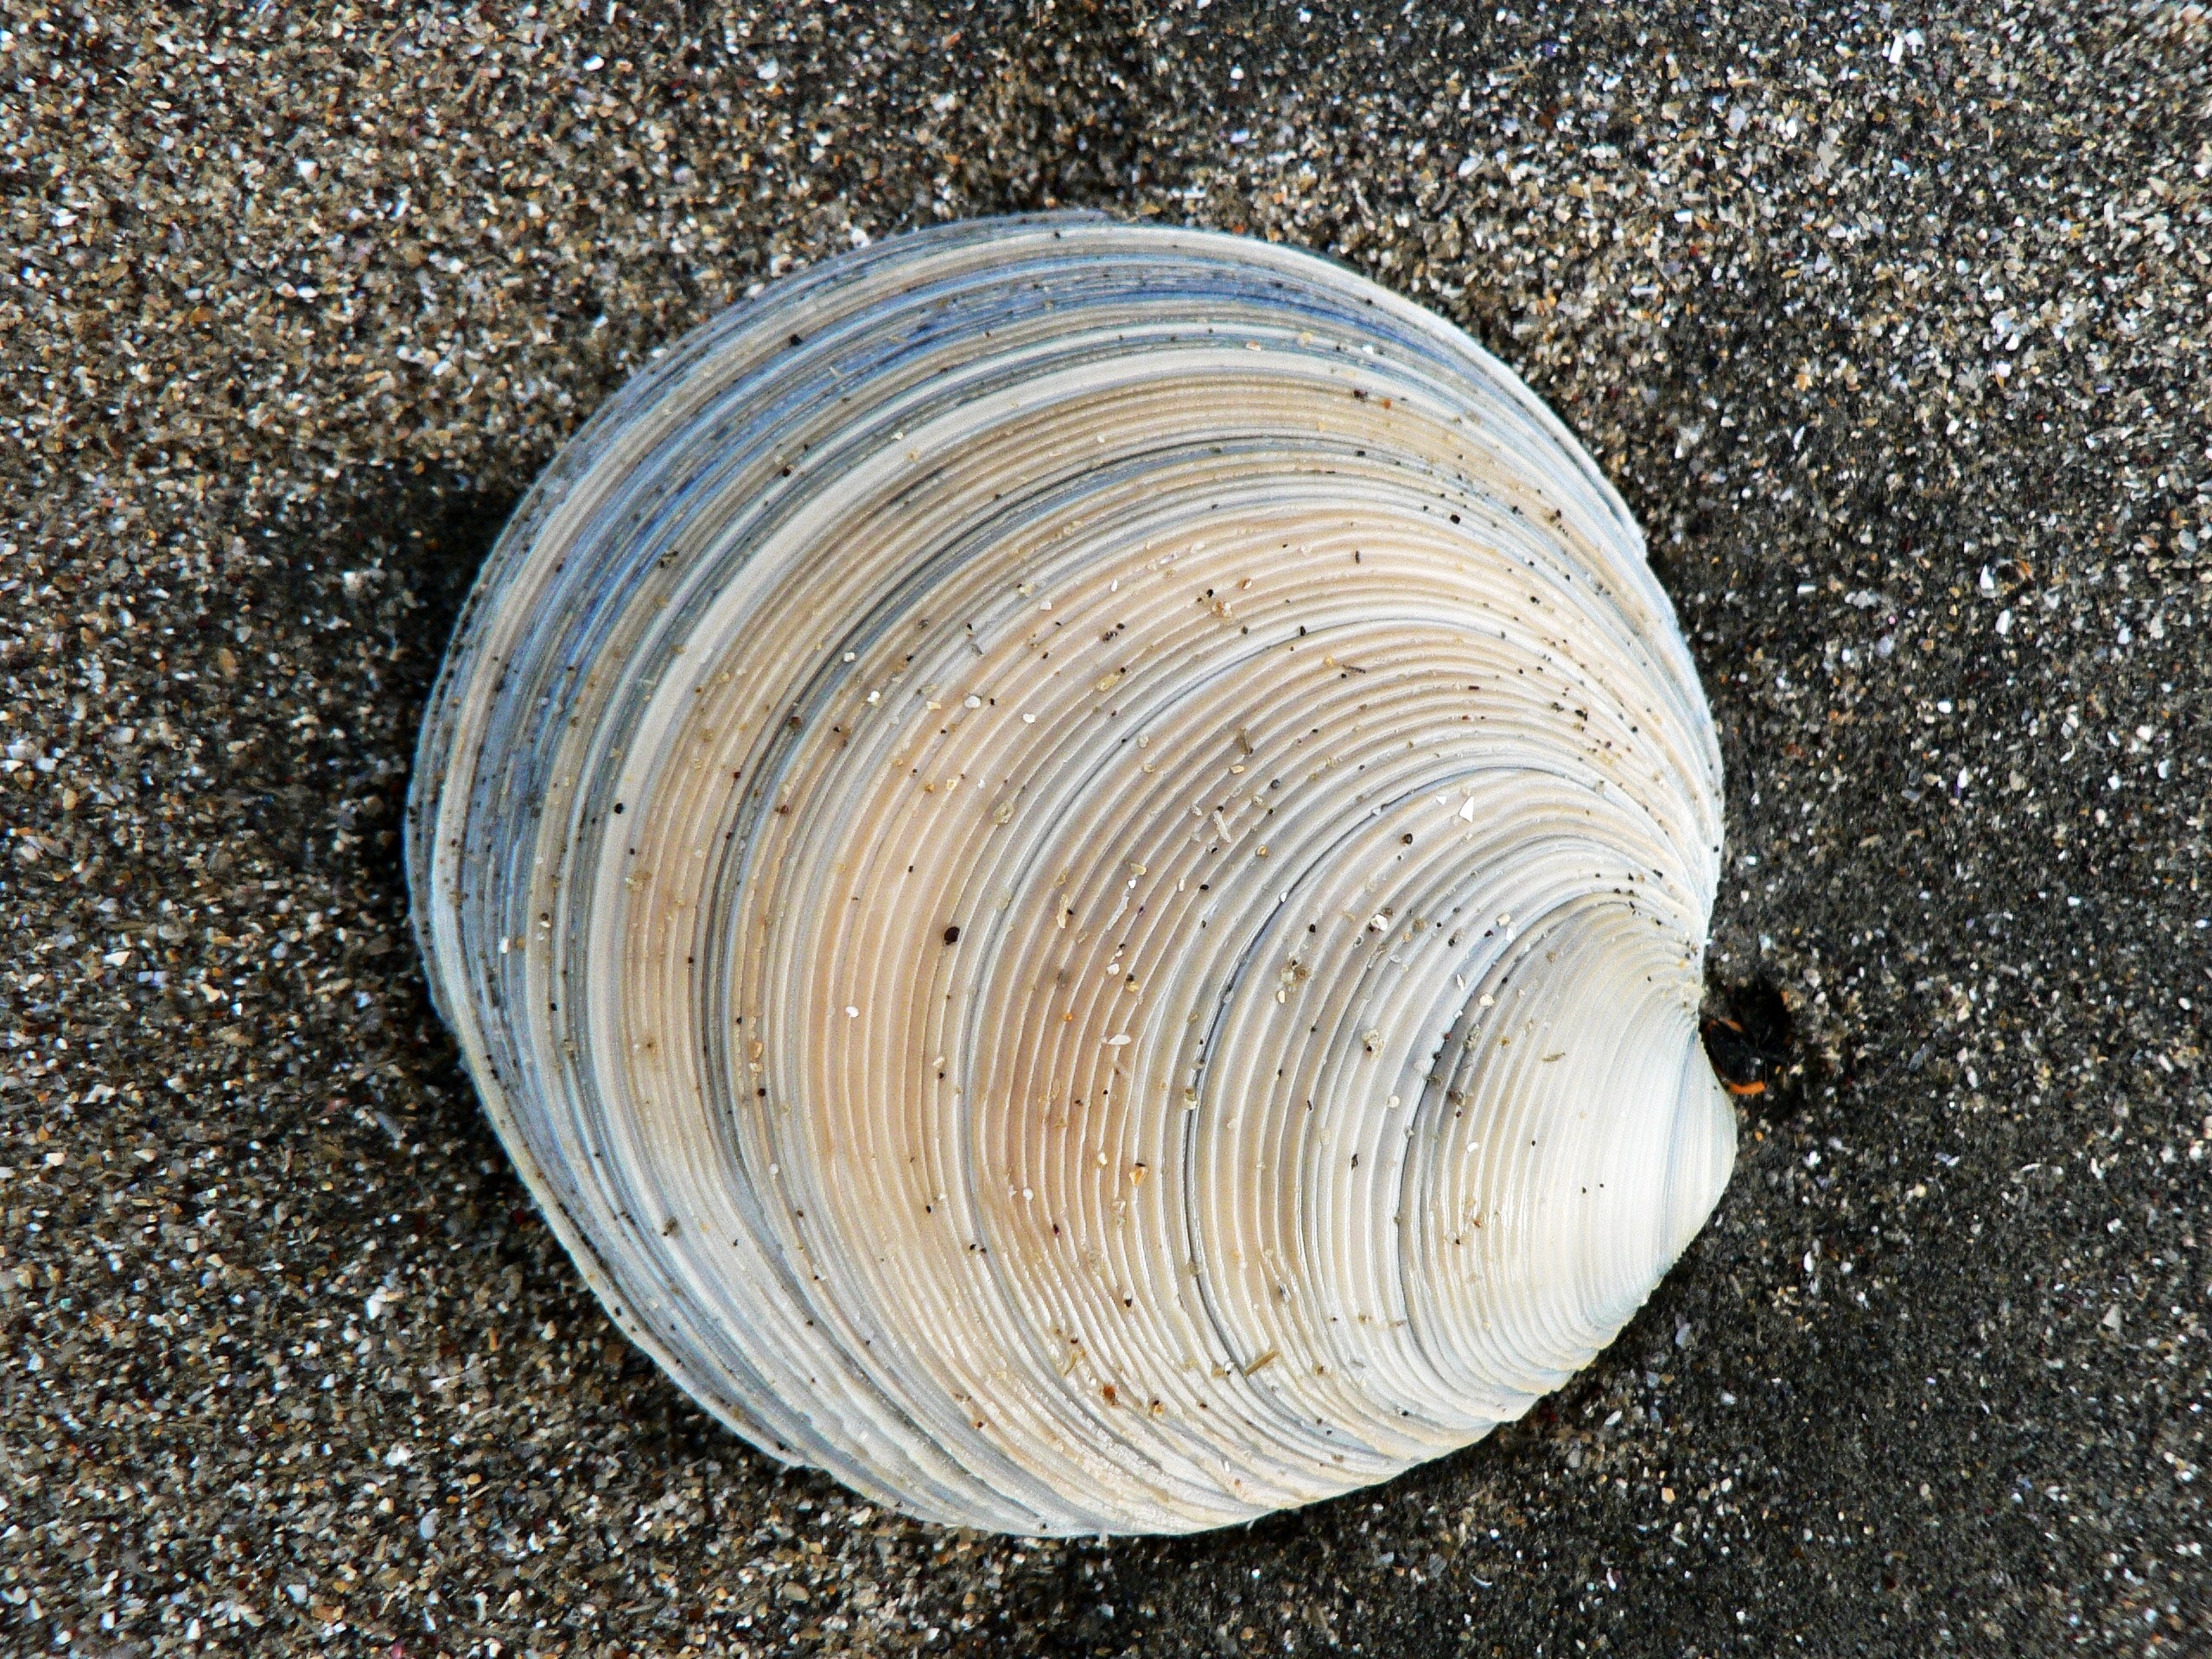
beach, sea, coast, nature, sand, ocean, wood, food, seafood, material, shell, circle, invertebrate, seashell, clam, clams oysters mussels and scallops